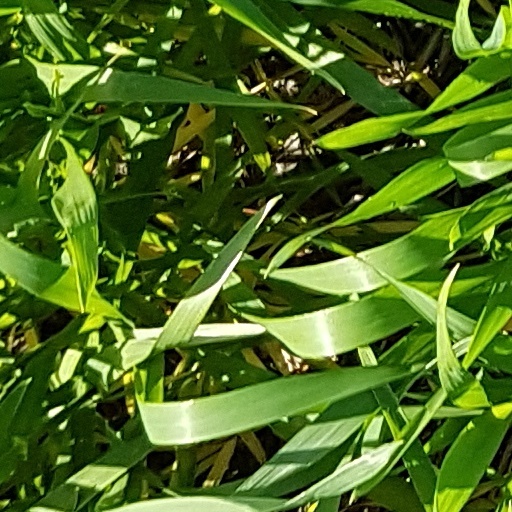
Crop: wheat